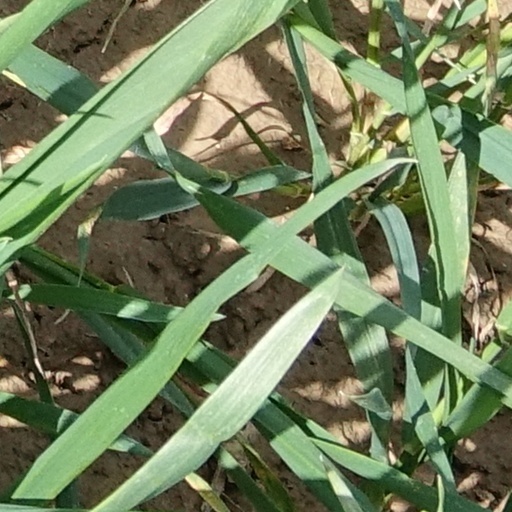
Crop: wheat